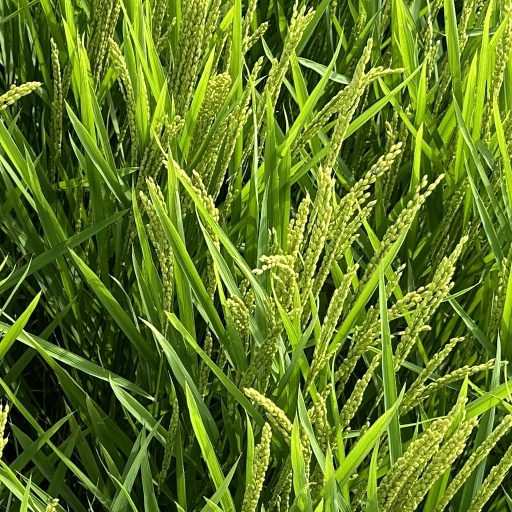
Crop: rice